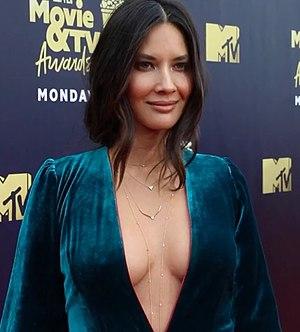
Olivia Munn, de son vrai nom Lisa Olivia Munn, née le 3 juillet 1980 à Oklahoma City, en Oklahoma, aux États-Unis, est un mannequin et actrice américaine.